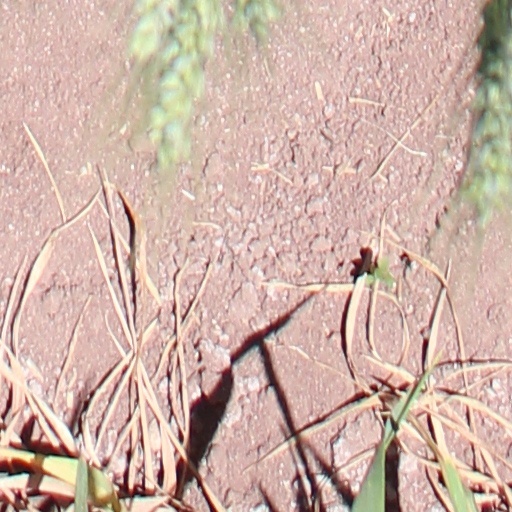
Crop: wheat